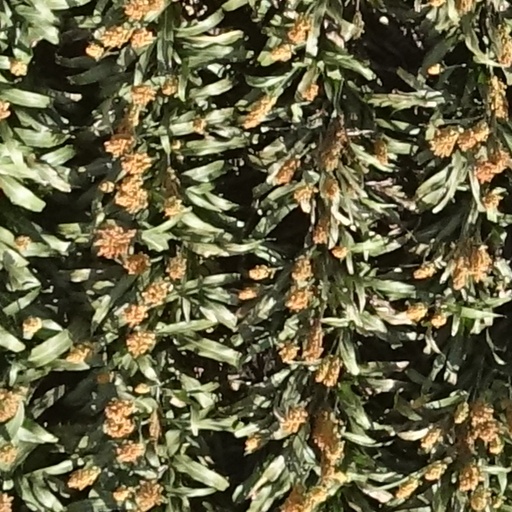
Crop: sorghum